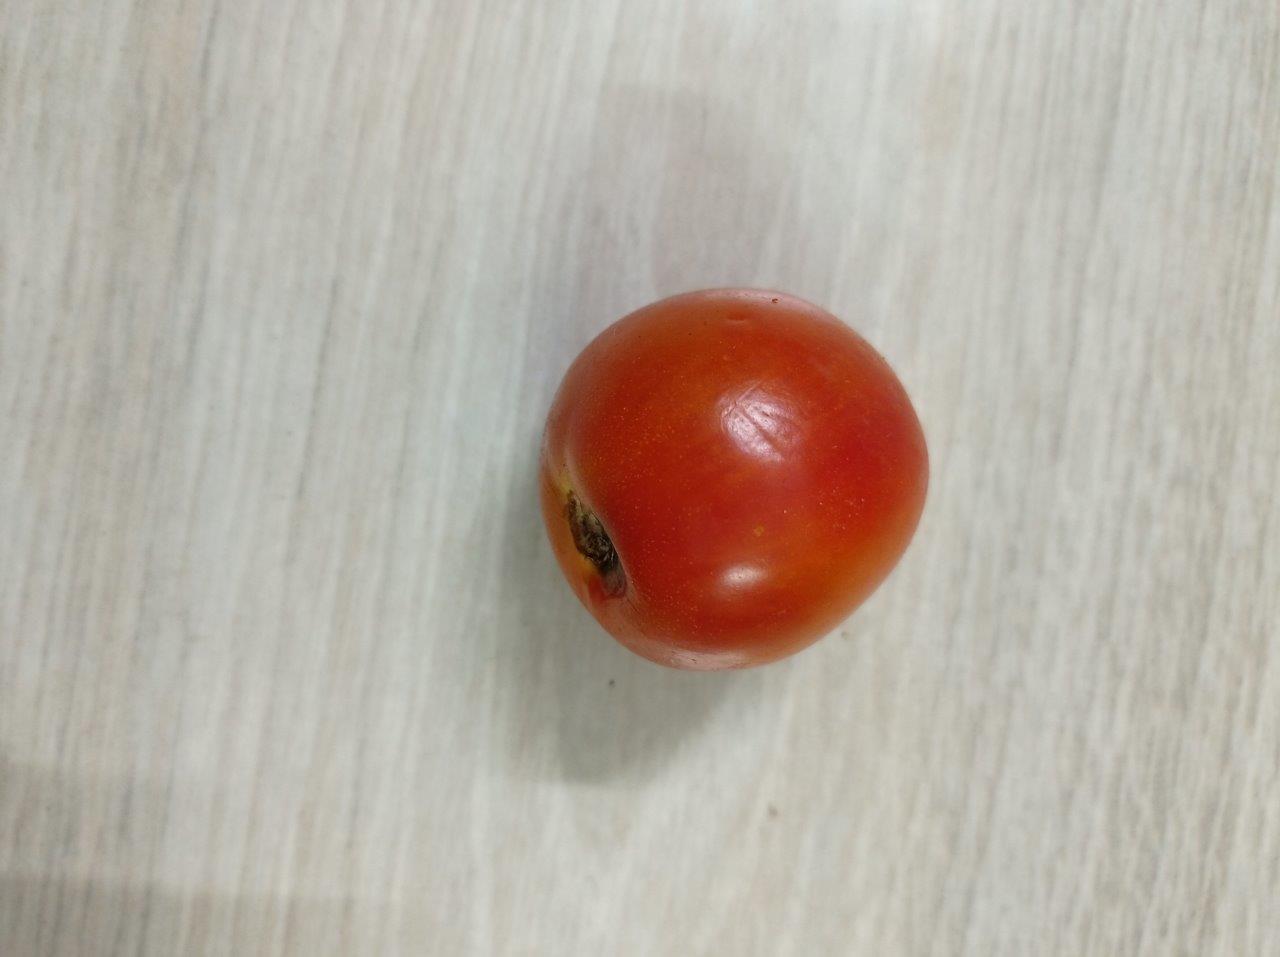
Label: Fresh